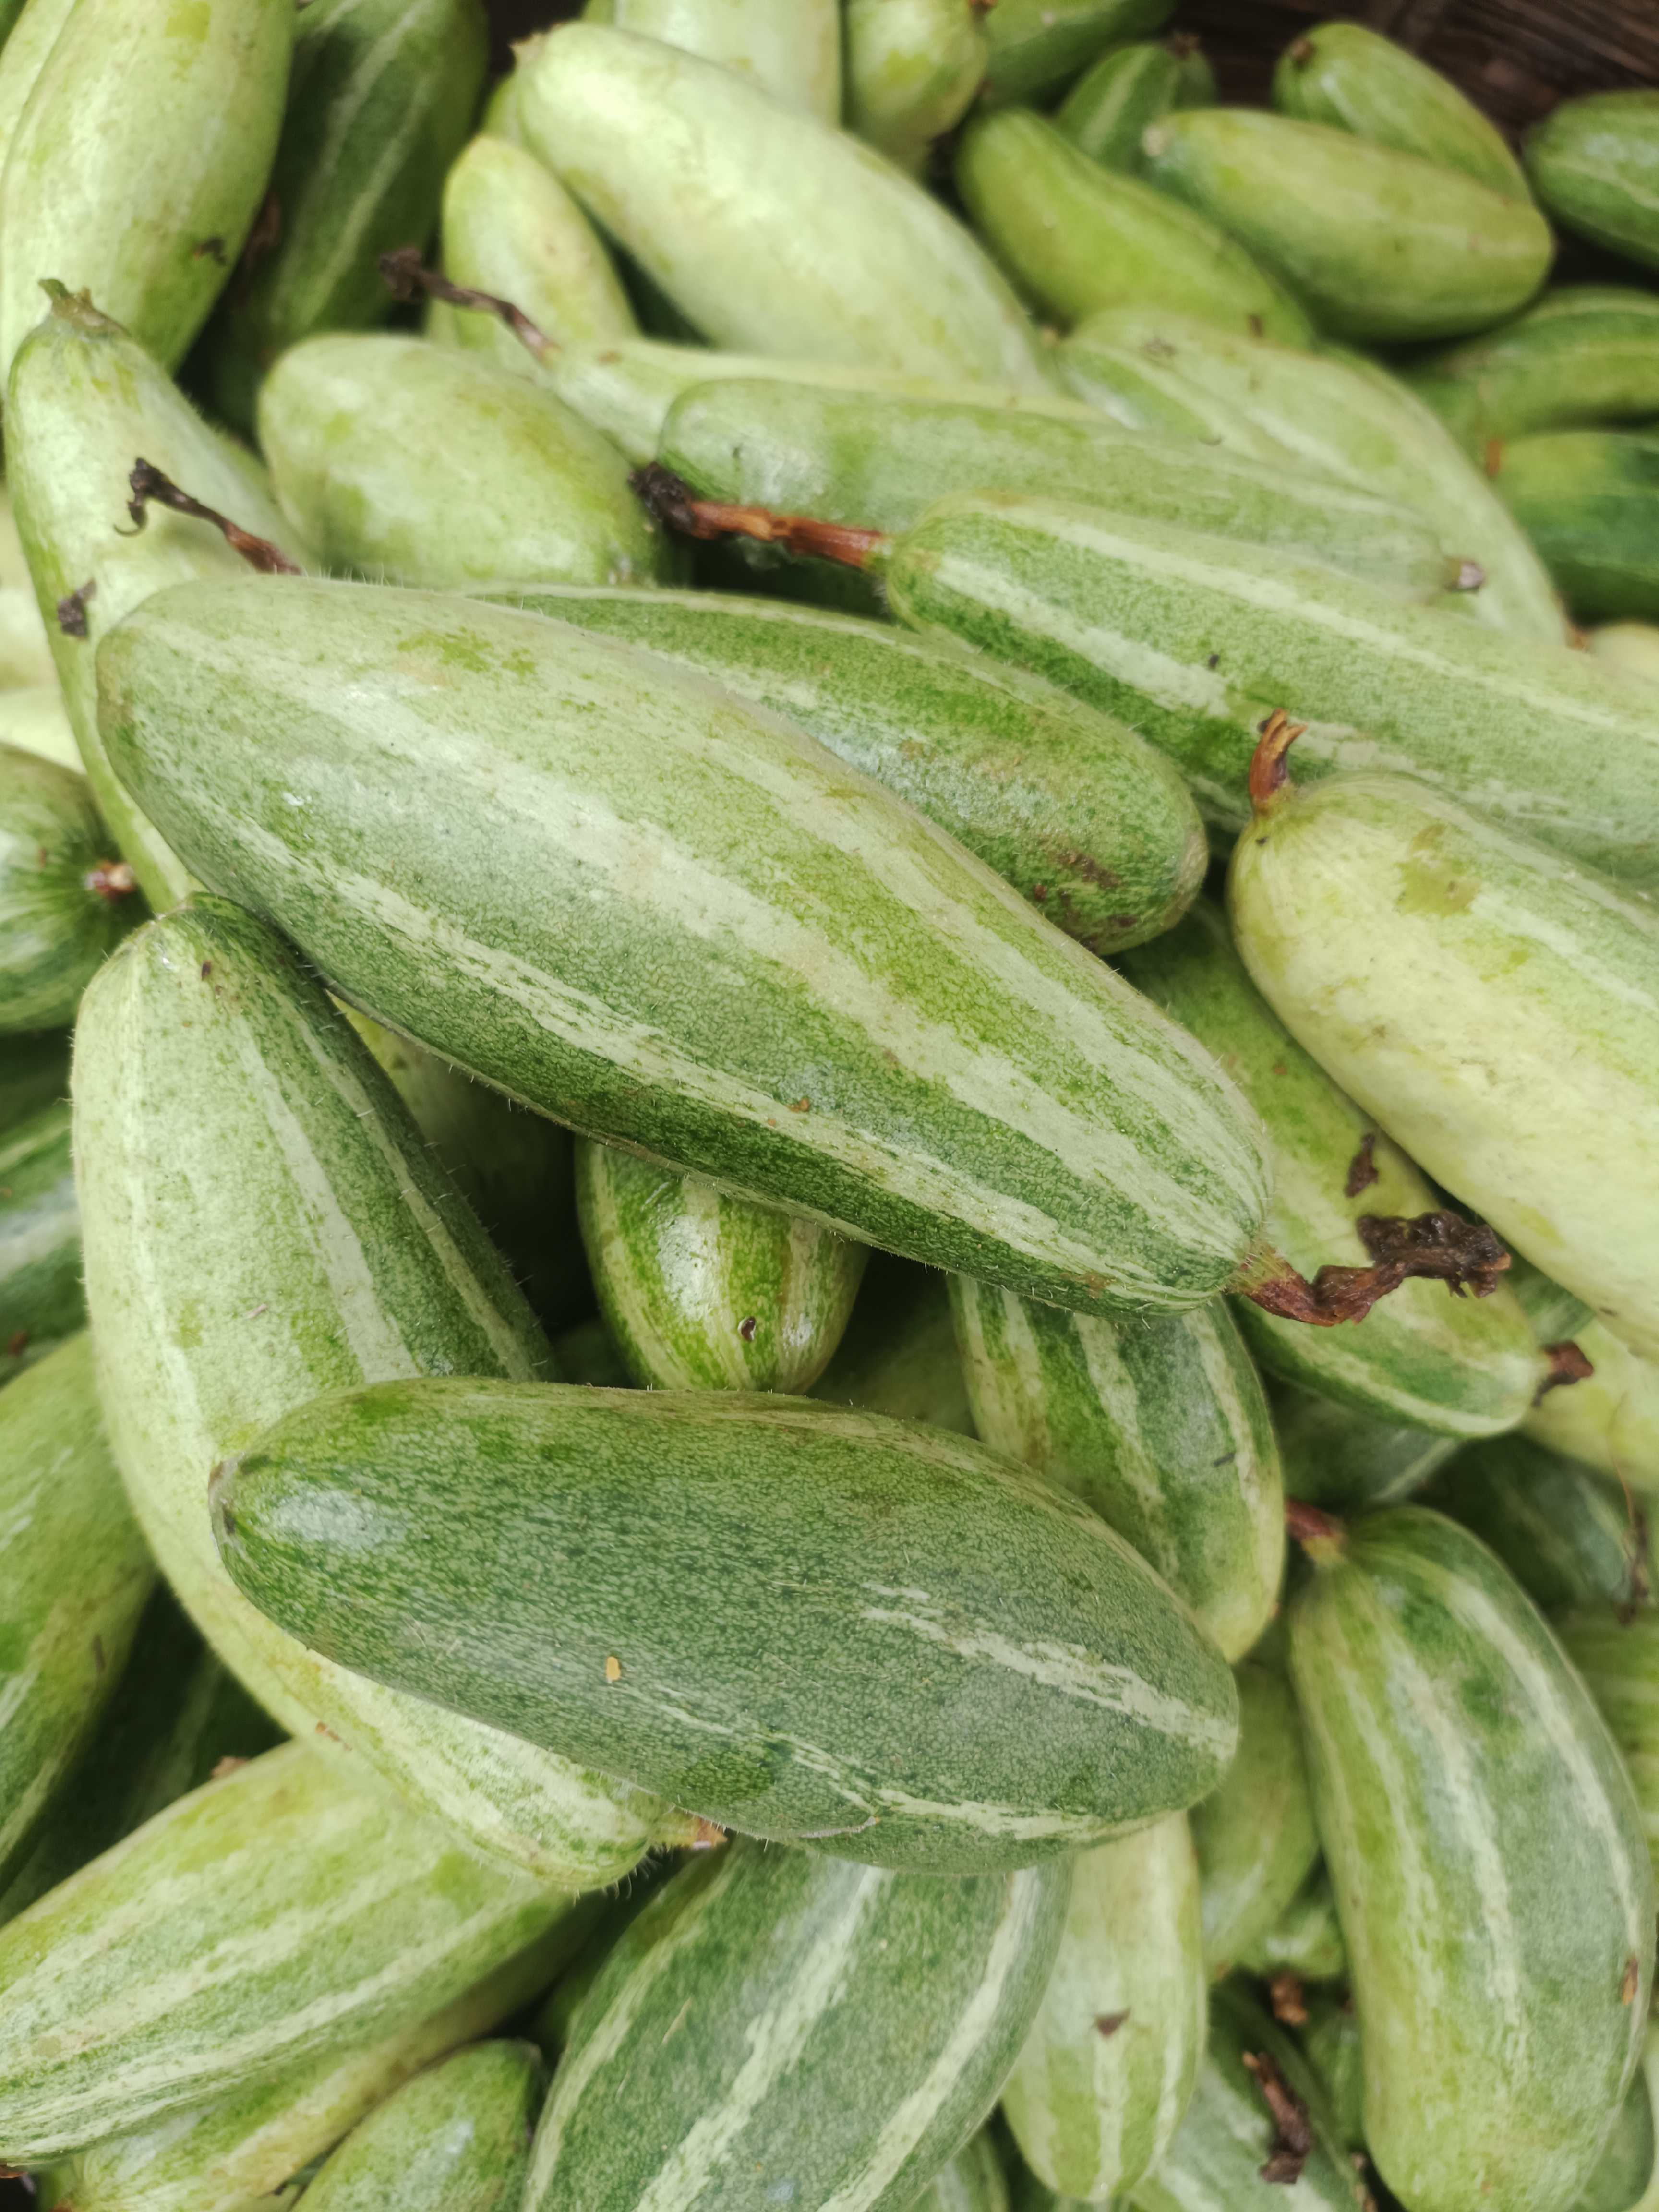
Label: Trichosanthes dioica